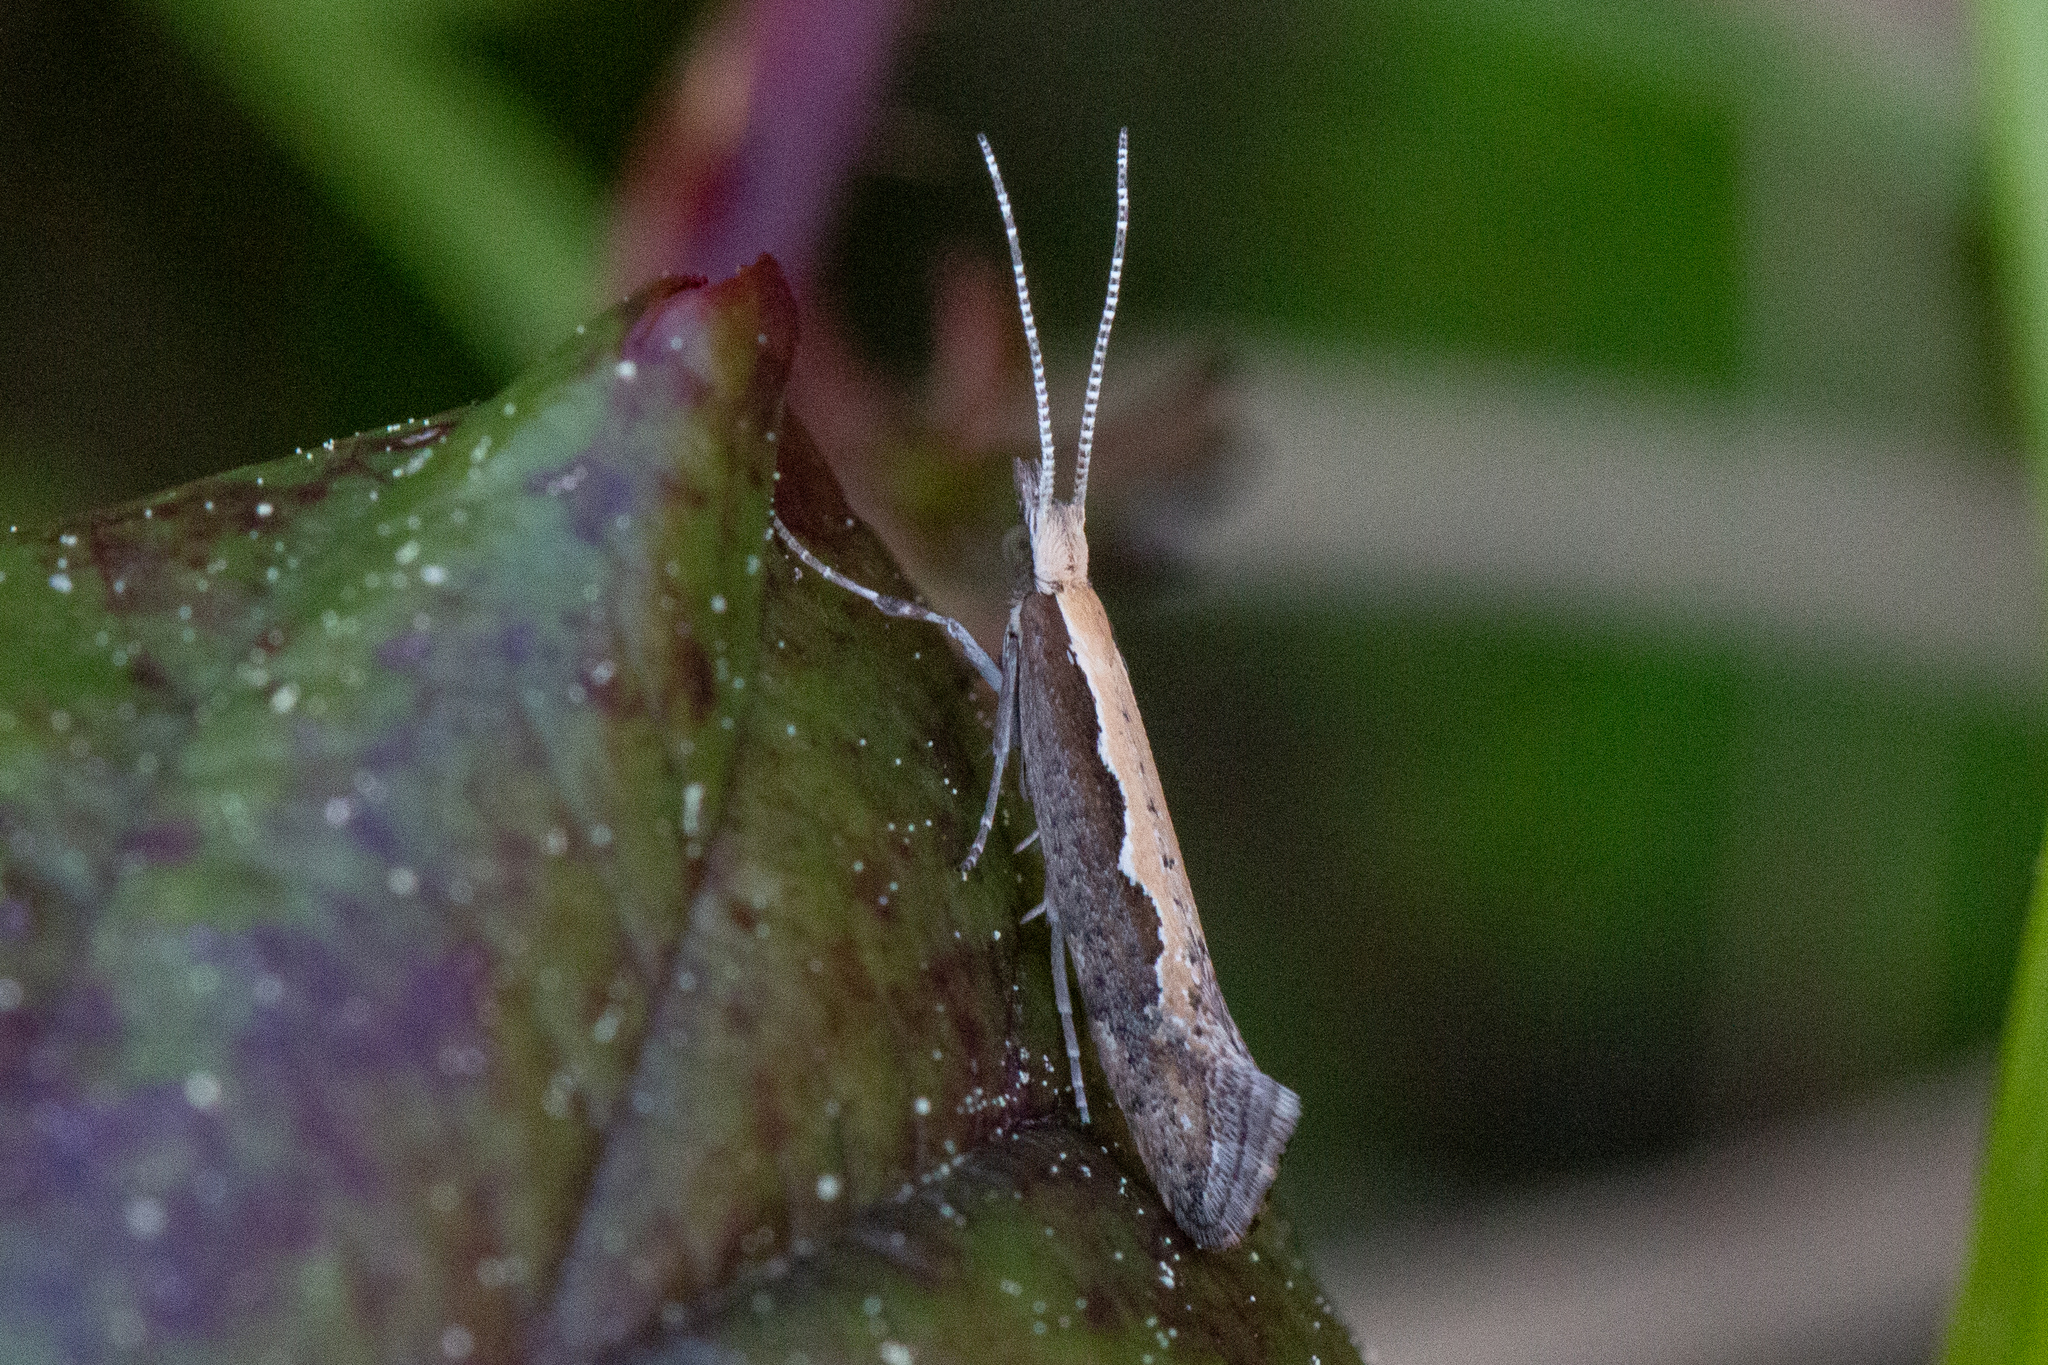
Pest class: diamondback_moth